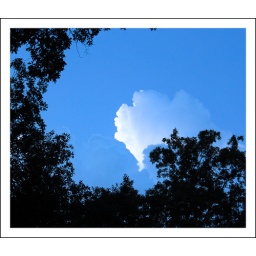
Puffy white clouds shadow each other in the late afternoon sky.May 15, 2010